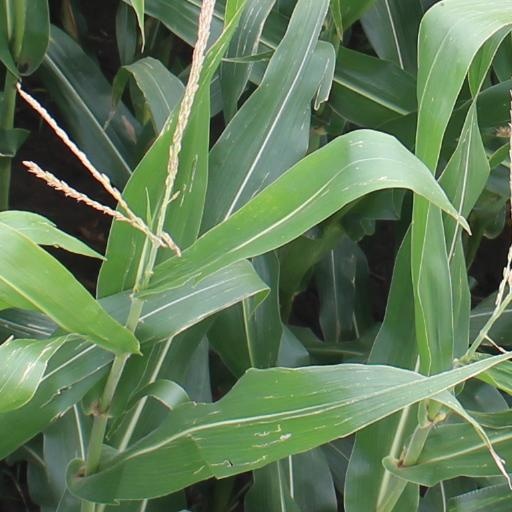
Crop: maize; corn